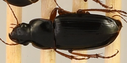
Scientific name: Harpalus paratus
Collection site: North Sterling NEON (STER), plot STER_033